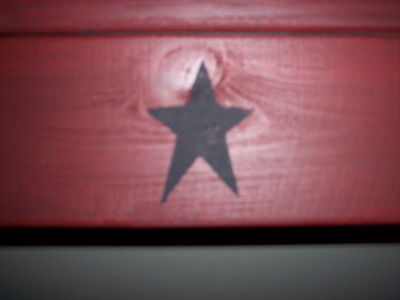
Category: table